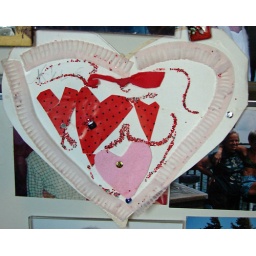
This valentine was made by my son in kindergarten with paper plates, glitter &amp;amp; felt